Bayview Heights, Queensland

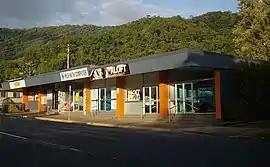
Marti Street, Bayview Heights

Bayview Heights is a southern suburb of Cairns in the Cairns Region, Queensland, Australia. In the , Bayview Heights had a population of 4,175 people.